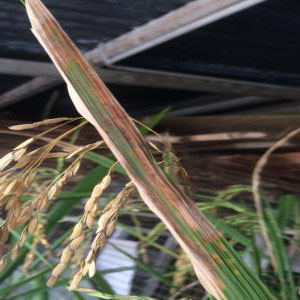
Disease: Bacterialblight